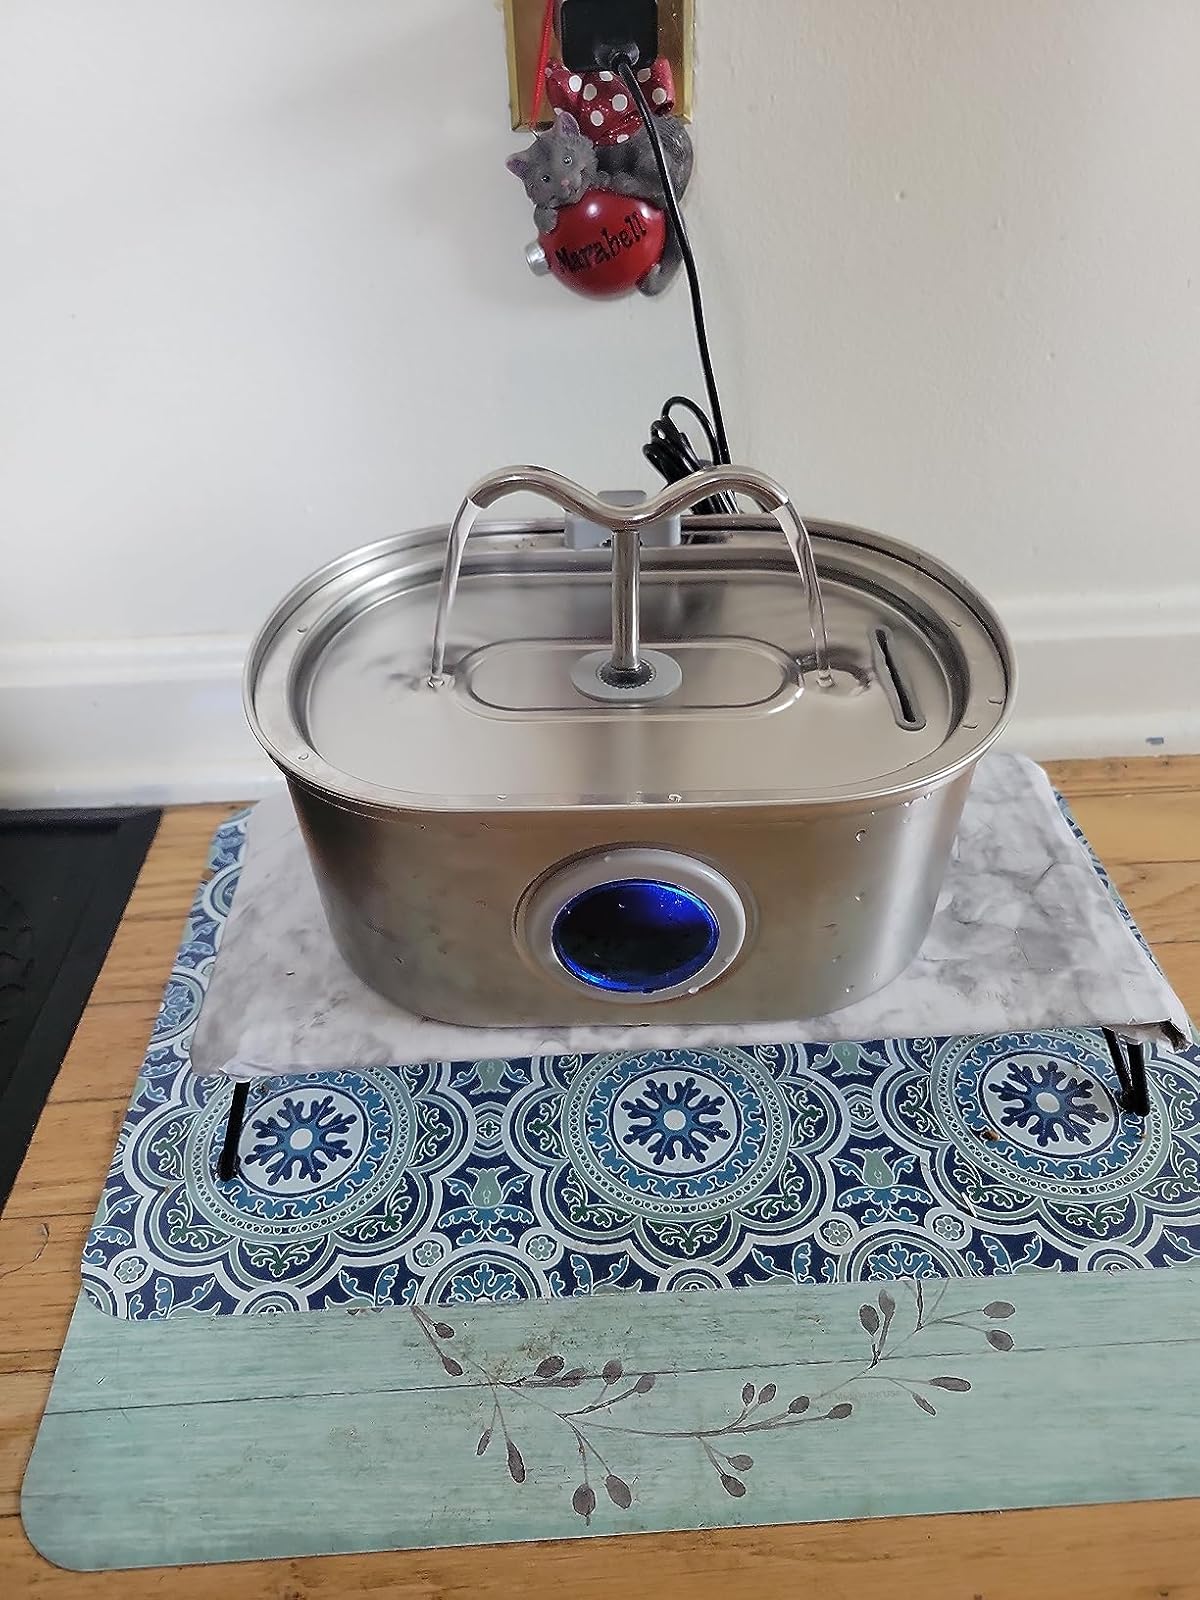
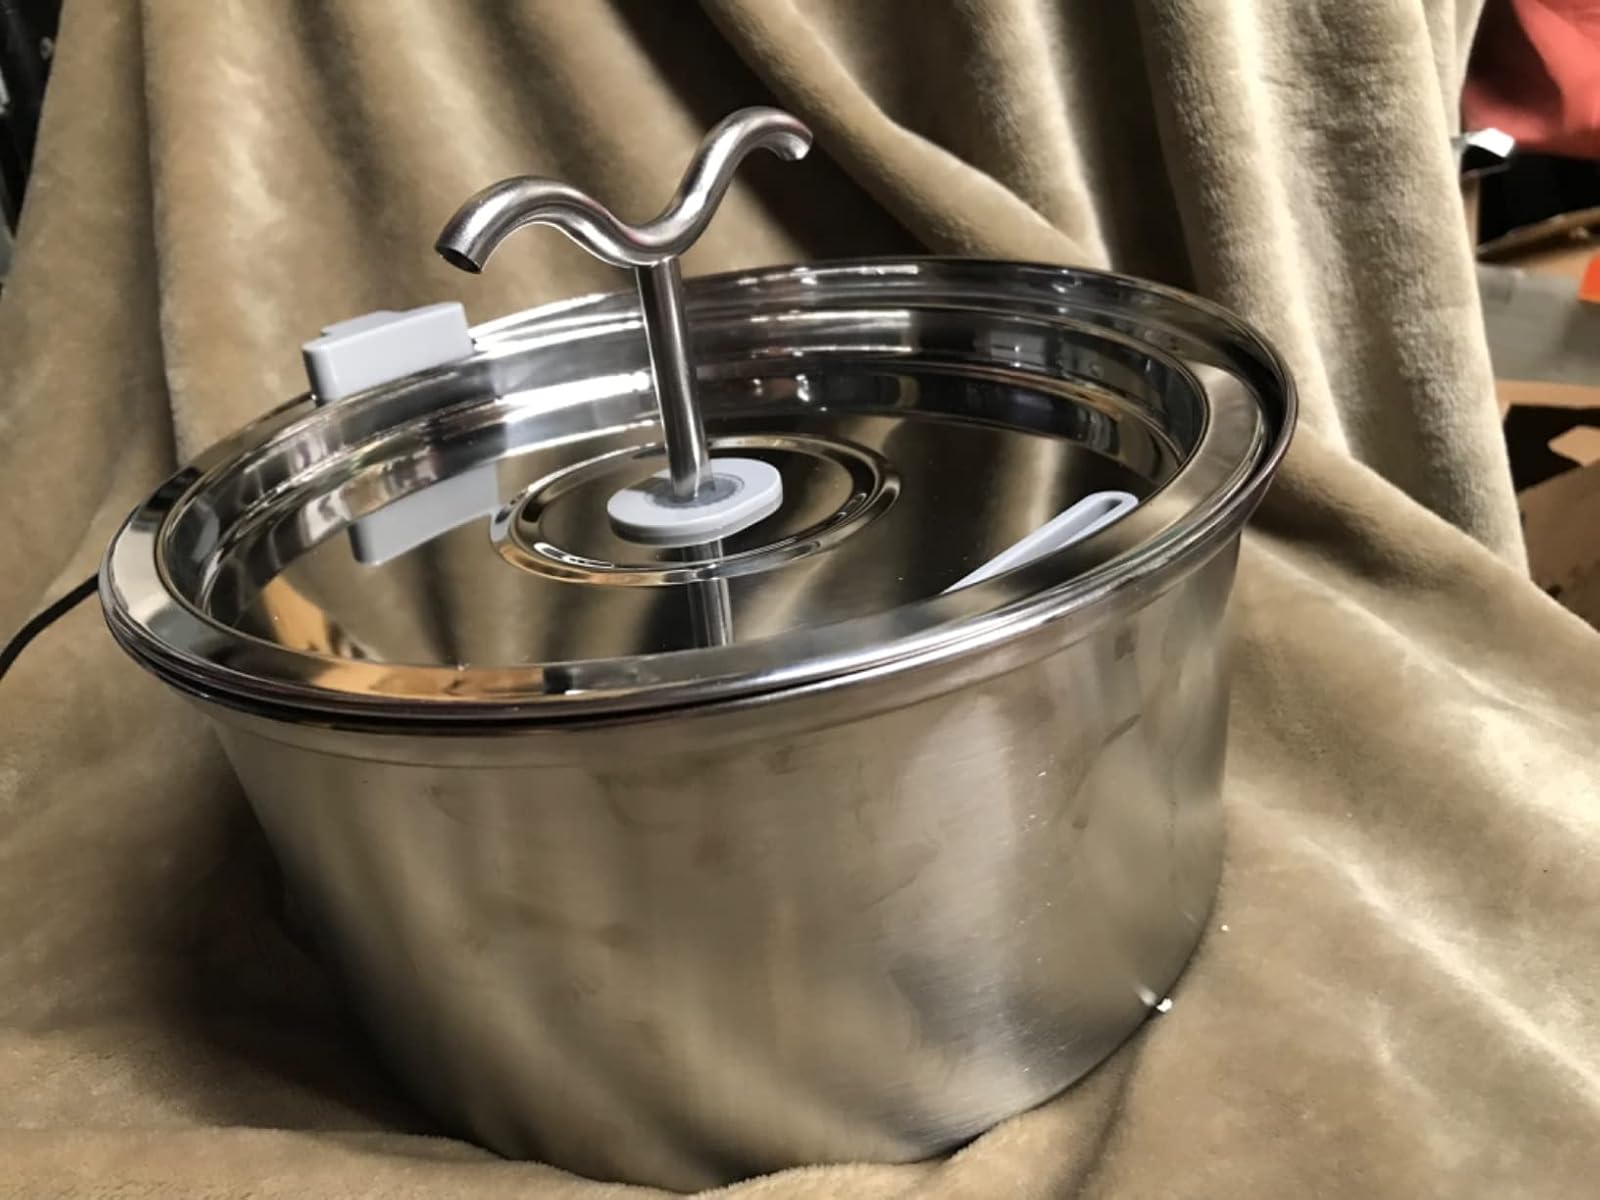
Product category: items_bowl
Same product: no